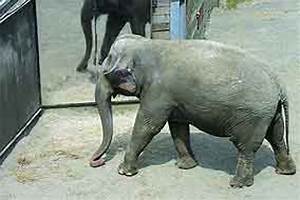
Label: elephant